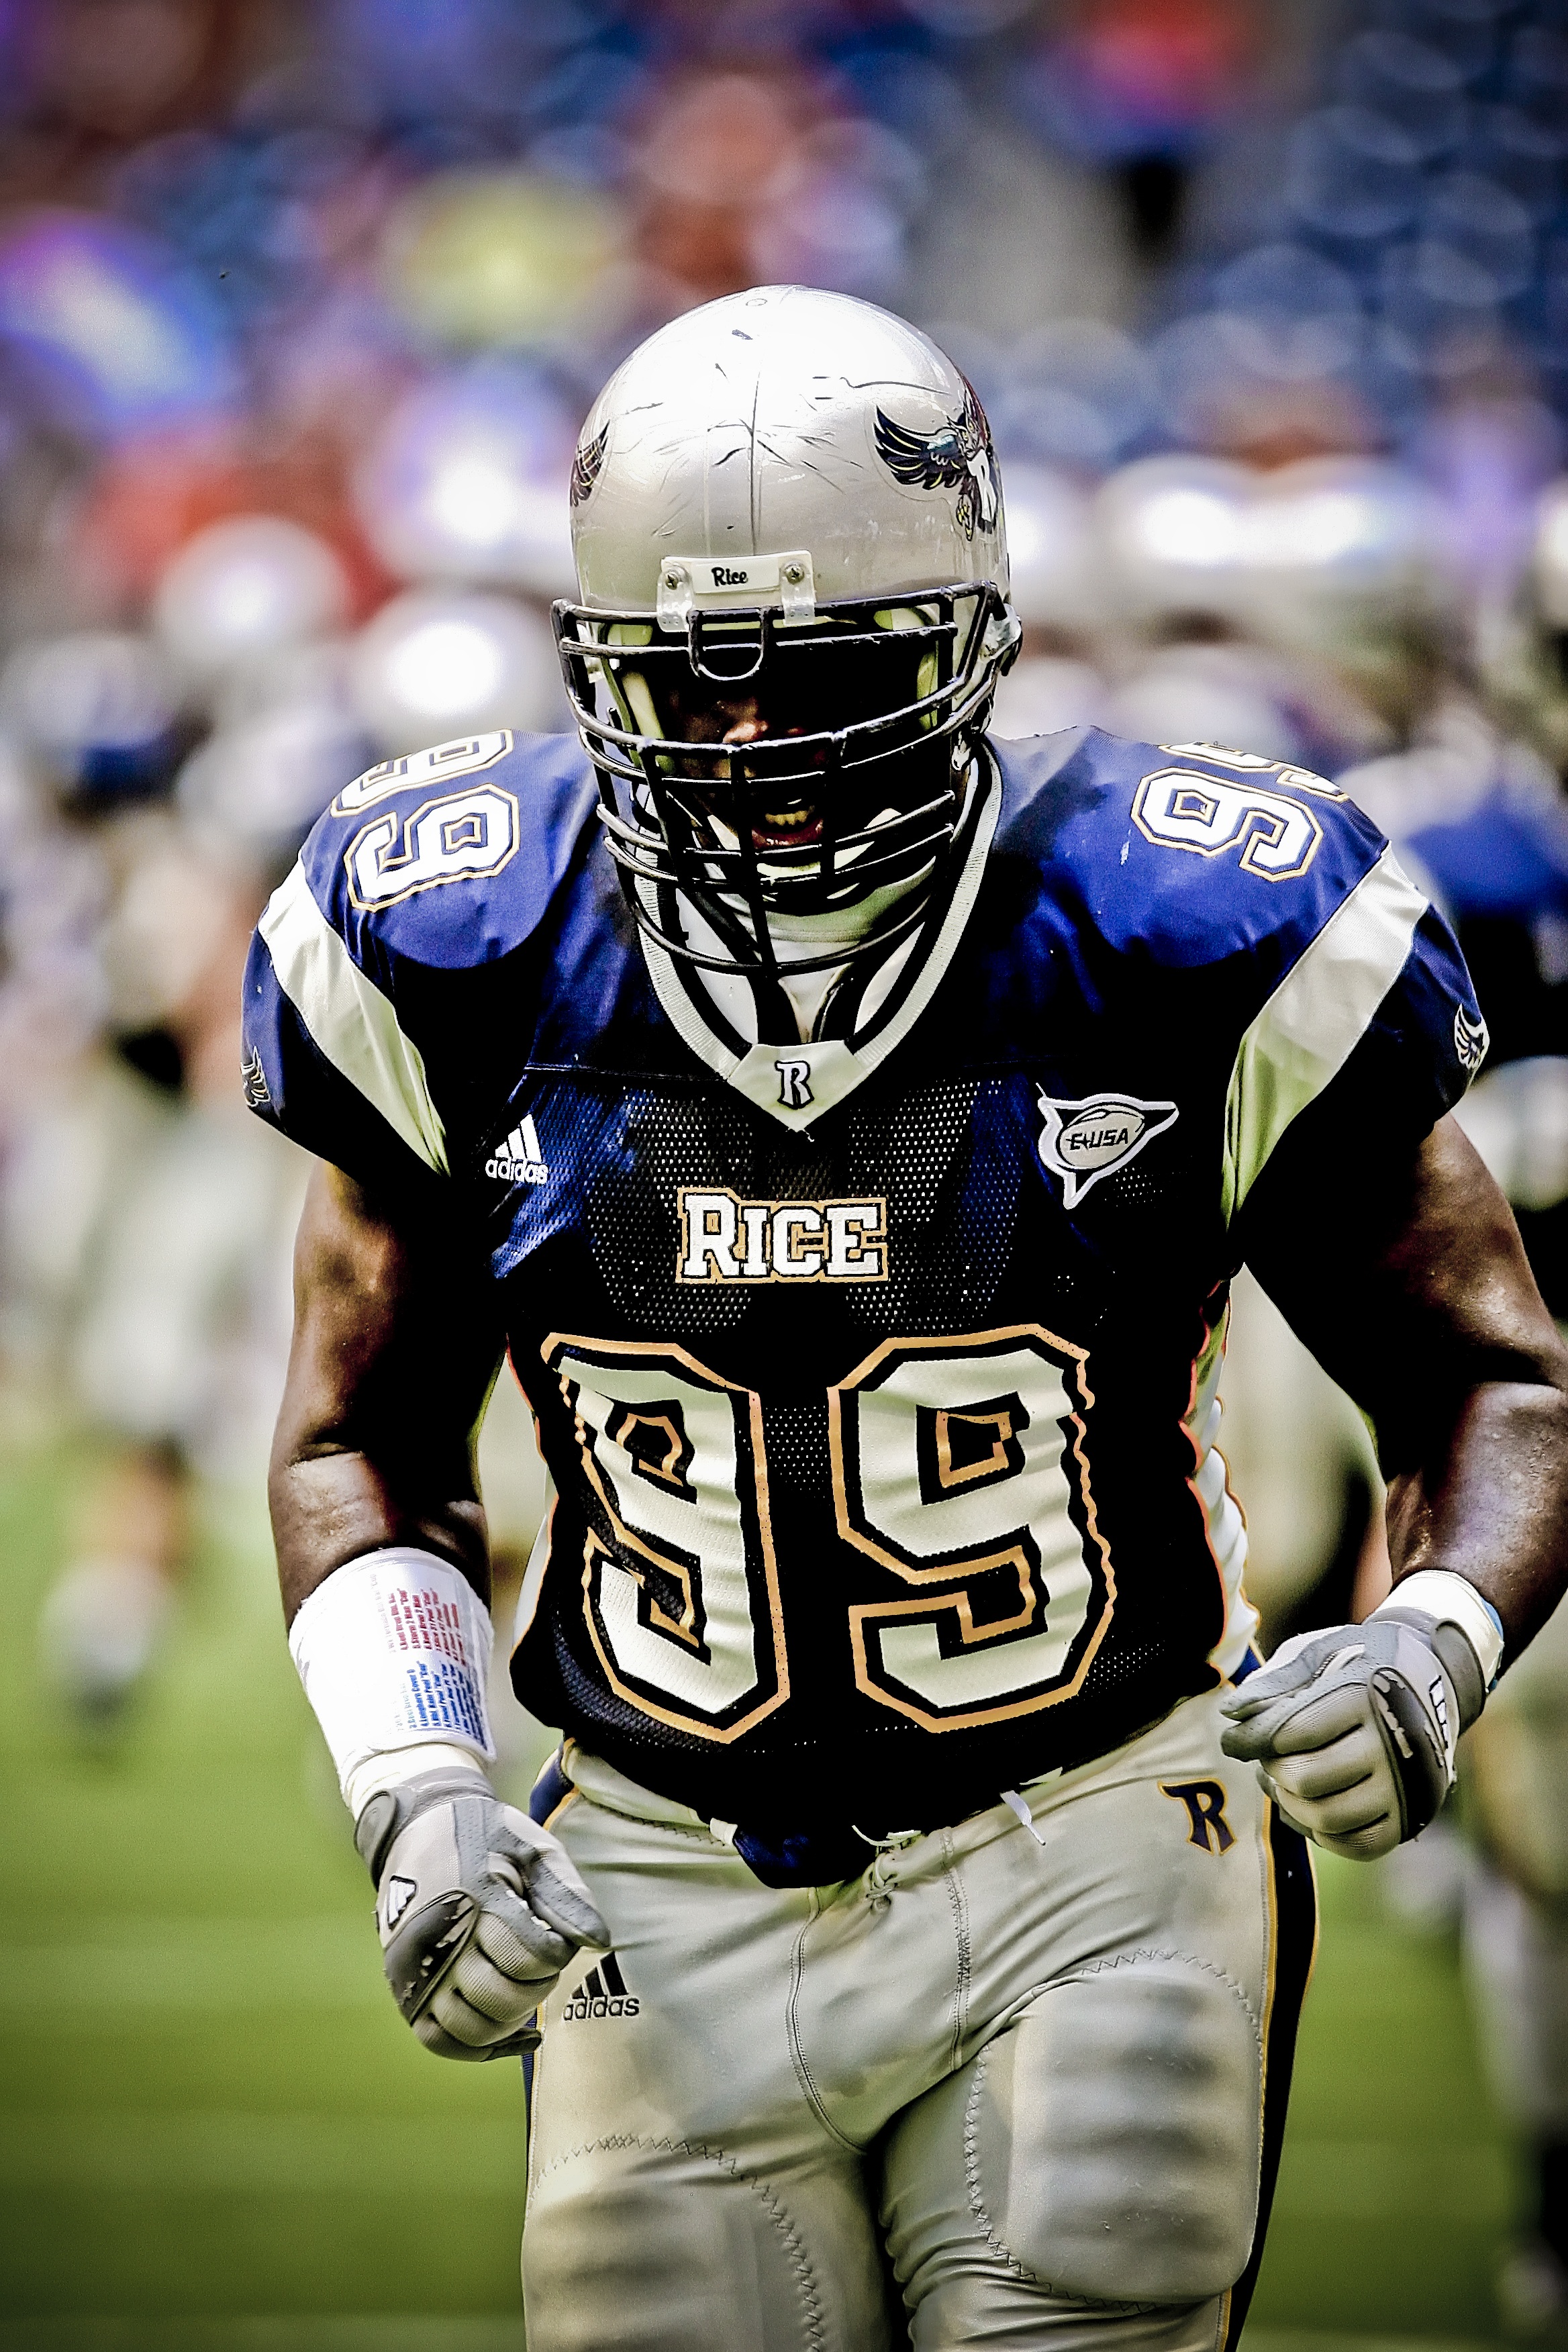
field, play, male, guy, athletic, soccer, football, player, muscular, muscle, power, team, american football, sports, helmet, texas, intense, college, athlete, strength, powerful, texan, touchdown, intimidating, tackle, tough, football player, american football player, football american, football game, american football field, football helmet, masculine, intimidate, student athlete, canadian football, baseball positions, football equipment and supplies, gridiron football, protective equipment in gridiron football